History of Wahhabism

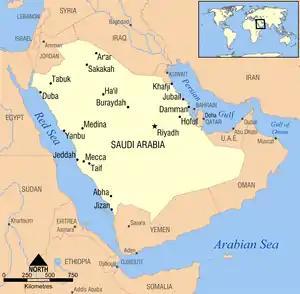
The Kingdom of Saudi Arabia after unification in 1932

Under the reign of Abdulaziz, "political considerations trumped" doctrinal idealism favored by pious Wahhabis. His political and military success gave the Wahhabi ulama control over religious institutions with jurisdiction over considerable territory, and in later years Wahhabi ideas formed the basis of the rules and laws concerning social affairs, and shaped the kingdom's judicial and educational policies. But protests from Wahhabi "ulamah" were overridden when it came to consolidating power in Hijaz and al-Hasa, maintaining a positive relationship with the British government, adopting modern technology, establishing a simple governmental administrative framework, or signing an oil concession with the U.S. The Wahhabi ulama also issued a fatwa affirming that "only the ruler could declare a jihad" (a violation of Ibn Abd al-Wahhab's teaching, according to DeLong-Bas).